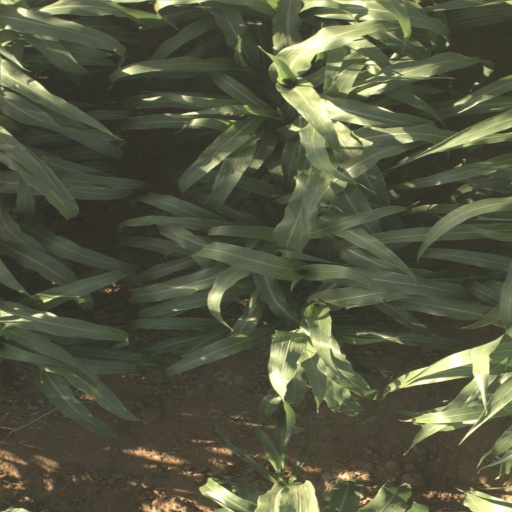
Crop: sorghum